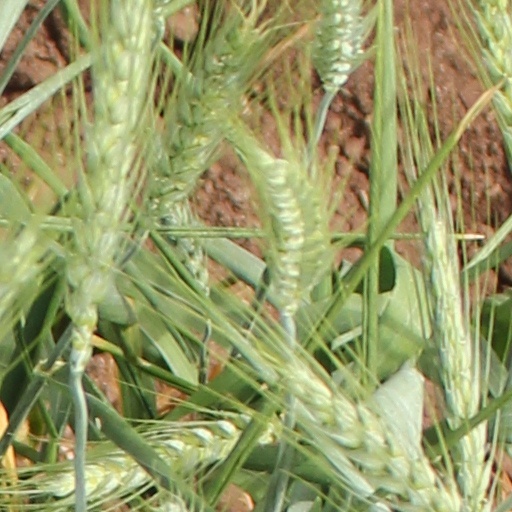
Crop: wheat